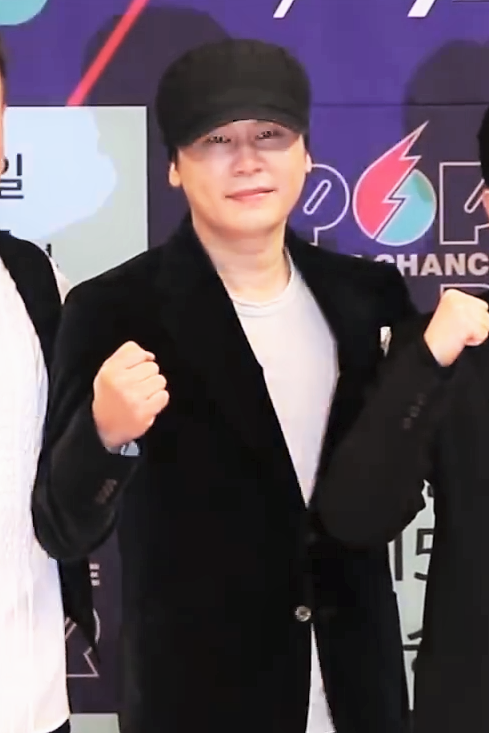
ยัง ฮย็อน-ซ็อก

| image = 161110 양현석.png
| caption = ยัง ฮย็อน-ซ็อกในปี 2016
| birth_place = โซล เกาหลีใต้
| children = 2 คน
| networth = 159 ล้านเหรียญสหรัฐ
| module = Infobox musical artist | embed = yes
| background = solo_singer
| years_active = 1990–ปัจจุบัน
| label = วายจีเอนเตอร์เทนเมนต์|วายจี
| past_member_of = ซอแทจีแอนด์บอยส์
| module2 = Infobox Korean name|child=yes
|rr = Yang Hyeon-seok
|mr = Yang Hyŏnsŏk
ยัง ฮย็อน-ซ็อก (; เกิด 9 มกราคม ค.ศ. 1970) เป็นนักร้อง แร็ปเปอร์ ผู้บริหารเพลง และโปรดิวเซอร์เพลงชาวเกาหลีใต้ เขามีชื่อเสียงจากการเป็นสมาชิกของวงซอแทจีแอนด์บอยส์ หลังจากที่วงถูกยุบ เขาก่อตั้งและเป็นกรรมการผู้จัดการ|ซีอีโอของวายจีเอนเตอร์เทนเมนต์ หนึ่งในบริษัทค่ายเพลงที่ใหญ่ที่สุดของเกาหลีใต้
==วายจีเอนเตอร์เทนเมนต์==
ในปี ค.ศ. 1996 เขาก่อตั้งวายจีเอนเตอร์เทนเมนต์ขึ้น และออกจำหน่ายอัลบั้มเดี่ยวครั้งแรกของเขา ซึ่งเป็นเพลงที่แต่งโดยซอ แทจี นับเป็นการร่วมงานกันครั้งแรกของพวกเขานับตั้งแต่การยุบกลุ่ม ยัง ฮย็อน-ซ็อกได้สร้างศิลปินที่ประสบความสำเร็จอย่างสูงมากมายในบริษัทของเขา เช่น จีนูฌอน, วันไทม์, เซเวน (นักร้องเกาหลี)|เซเวน, บิกแบง (วงดนตรีเกาหลีใต้)|บิกแบง, ทูเอนีวัน, วินเนอร์, ไอคอน (วงดนตรีเกาหลีใต้)|ไอคอน, ทาโบล, อีพิกไฮ, แบล็กพิงก์, ไซ (นักร้อง) และ เทรเชอร์
==ชีวิตส่วนตัว==
ในเดือนมีนาคม ค.ศ. 2010 ยังได้เปิดเผยว่ากำลังคบหากับอดีตสมาชิก สวิ.ที อี อึน-จู ผู้ซึ่งอายุน้อยกว่ายัง 12 ปี เป็นเวลา 9 ปี อี อึน-จู ให้กำเนิดลูกคนแรกเมื่อวันที่ 5 สิงหาคม ค.ศ. 2010 ชื่อว่า ยัง ยู-จิน ต่อมาในปี ค.ศ. 2012 ยัง ฮย็อน-ซ็อกได้ประกาศผ่านรายการเคป็อปสตาร์ว่า มีลูกคนที่สอง ชื่อ ยัง ซึง-ฮย็อน
==อ้างอิง==
==แหล่งข้อมูลอื่น==
* เว็บไซต์อย่างเป็นทางการ
หมวดหมู่:นักร้องชายชาวเกาหลีใต้
หมวดหมู่:คริสต์ศาสนิกชนนิกายโรมันคาทอลิกชาวเกาหลีใต้
หมวดหมู่:แร็ปเปอร์ชายชาวเกาหลีใต้